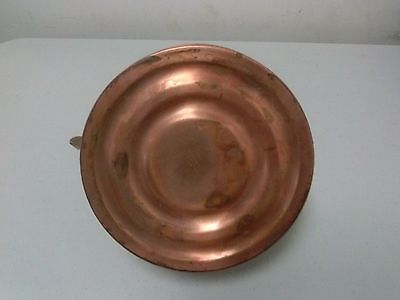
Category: kettle